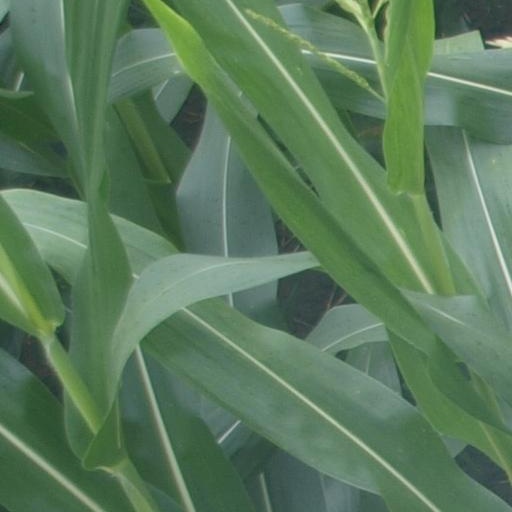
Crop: maize; corn